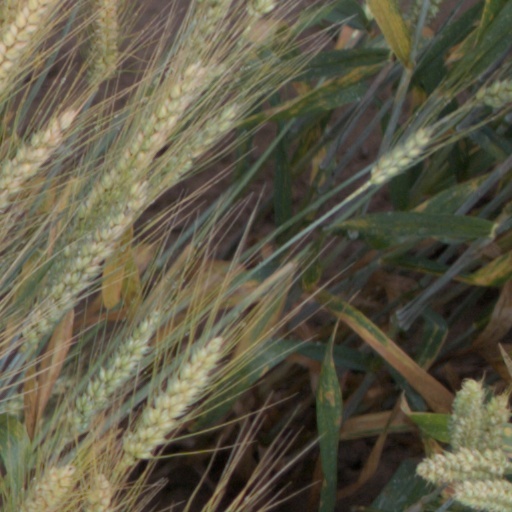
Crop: wheat